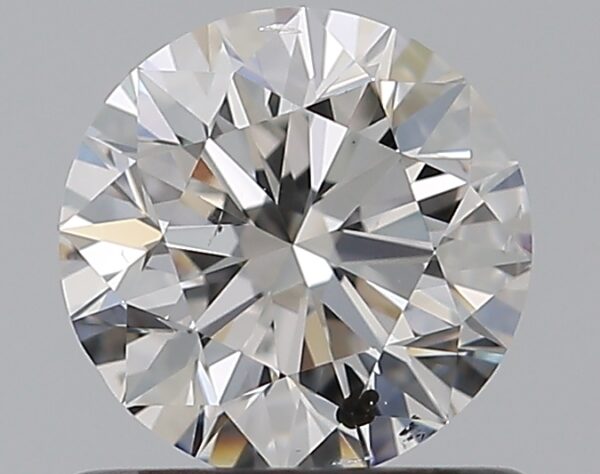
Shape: round
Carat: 0.7
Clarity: SI2
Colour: D
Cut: EX
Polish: EX
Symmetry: EX
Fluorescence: M
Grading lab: GIA
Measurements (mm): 5.63 x 5.66 x 3.56